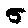
Label: 5